Alexandru Sturdza

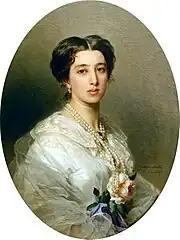
Winterhalter's portrait of Princess Maria Gagarin, the eldest daughter of Alexander Sturdza. Her descendants were known as Princes Gagarin-Sturdza.

He entered the Russian diplomatic service in 1809 and acted as secretary of Ioannis Kapodistrias during the Congress of Vienna. Under this capacity, he drafted the first version of the treaty of the Holy Alliance, from the penciled notes of the Czar Alexander I. Because of his Greek origins and his friendship with Ioannis Kapodistrias, he was a strong supporter of Philhellenism before and during the Greek War of Independence. Together with his sister Roxandra he sponsored philanthropic activities to help Greek war refugees. He retired in Odessa in 1830, where he devoted himself to his literary works.